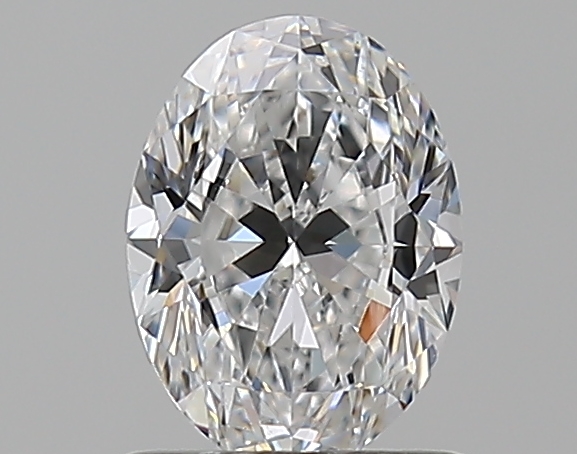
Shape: oval
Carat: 0.77
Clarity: VVS1
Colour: D
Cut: EX
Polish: EX
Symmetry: EX
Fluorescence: M
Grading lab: GIA
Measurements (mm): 6.9 x 5.11 x 3.21